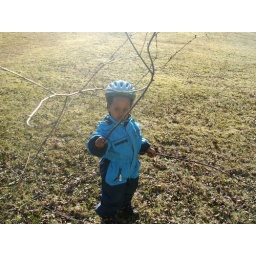
A little walk with Grandma on the hill above the farm house (Haugen)